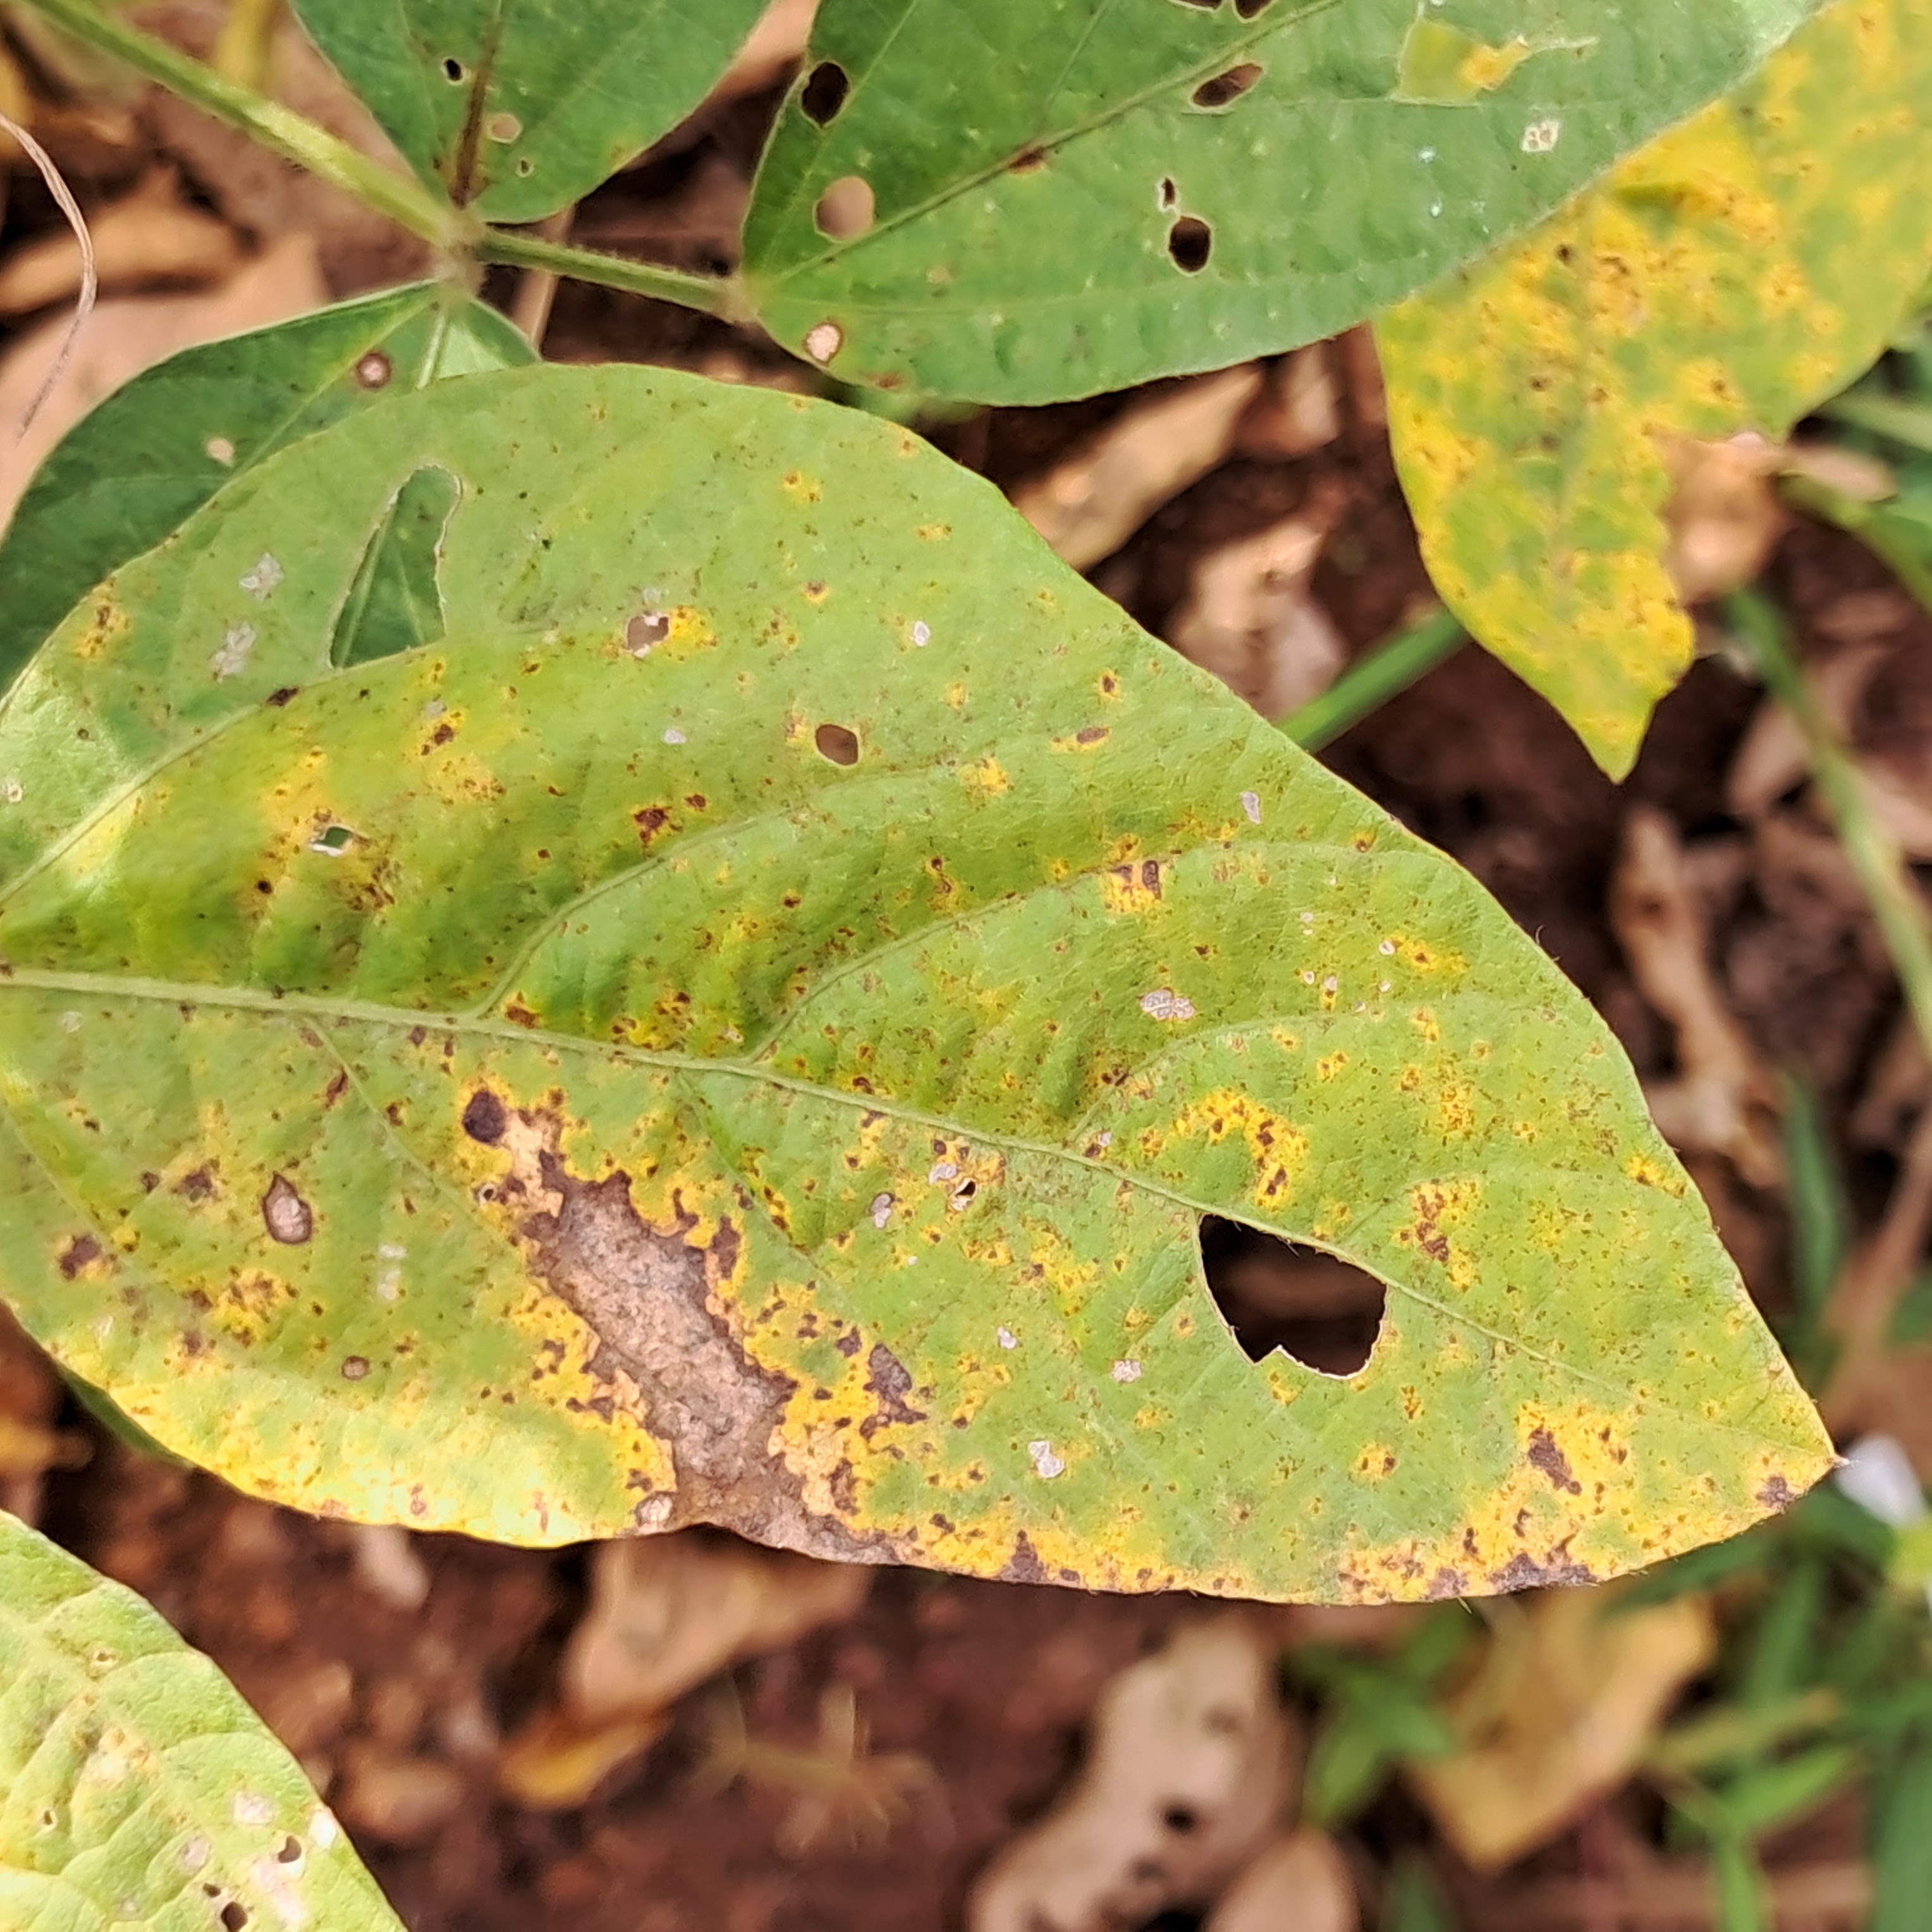
Label: Rust